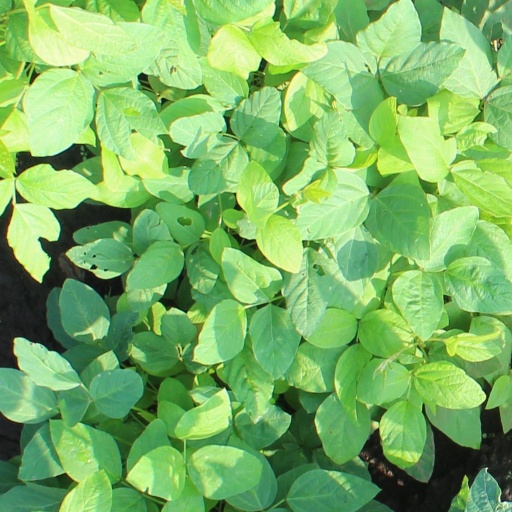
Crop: soybean